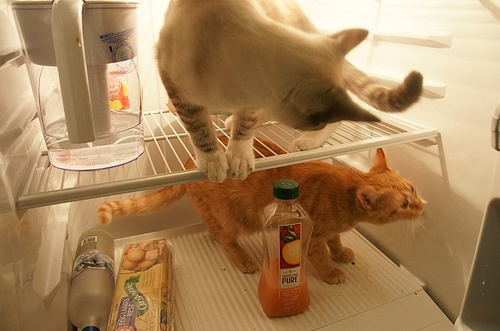
Two cats in an open refrigerator with orange juice and vodka.
The two cats are playing inside the refrigerator.
Two cats on the shelves of a refrigerator.
Two cats sitting inside of a refrigerator next to food.
a close up of two cats inside of a refrigerator